Romanesque art

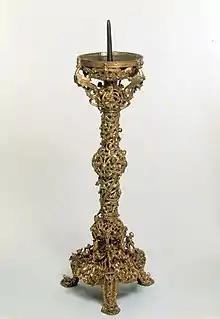
The Gloucester candlestick, early 12th century

Colours were very striking, and mostly primary. Presently, these colours can typically only be seen in their original vividness in samples of stained glass and well-preserved manuscripts. Stained glass became widely used, although few survive today. In an invention of the period, the tympanums of important church portals were carved with monumental schemes, often "Christ in Majesty" or the "Last Judgement", but treated with more freedom than painted versions, as there were no equivalent Byzantine models.